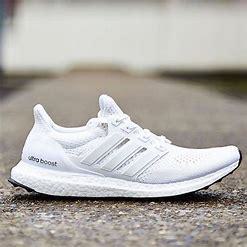
Brand: Adidas
Model: Ultraboost 22